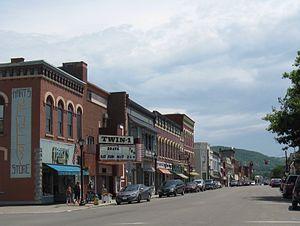
Wellsville est une ville située dans le comté d'Allegany dans l'État de New York aux États-Unis. Selon le recensement de 2010, sa population est de 7 397 habitants. La municipalité s'étend sur une superficie de 36,68 milles carrés.